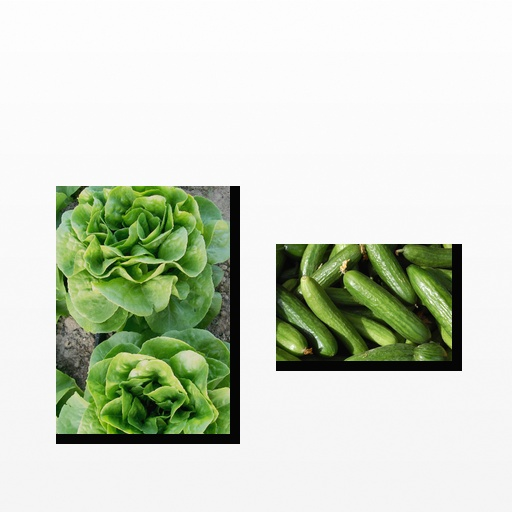
Food items: lettuce, cucumber